Sword-billed hummingbird

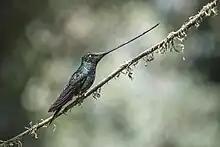
Male sword-billed hummingbird in Caldas, Colombia

The sword-billed hummingbird is among the largest species of hummingbirds. Adults are long excluding the bill and weigh , with males being slightly larger on average than females. The most distinctive feature of the species is the enormous bill, which is long. The bill is the largest of any hummingbird and the largest with respect to body length for any bird.